Pavor Nocturnus (Sanctuary)

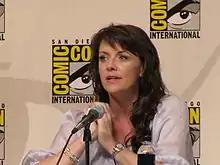
Amanda Tapping played a scene where she had to strip and be hosed down with water; she described the scene as the hardest she ever performed in her acting career.

The majority of the episode was filmed in black-and-white. Half of it was filmed using green screen, while the other half was filmed using practical sets in Studio One at The Bridge Studios in Burnaby, British Columbia. One of the sets included the dilapidated city streets. The production crew purposely "destroyed" the street set, by placing several wrecked cars and emptied several bags full of dead leaves, then later created artificial rain and use several fans to simulate wind; this gave the sets more of a post-apocalyptic feel. Doing so also made the floors very slippery for the cast. Being primarily a Magnus-focused episode, actress Amanda Tapping spent most of the seven filming days cold and wet.